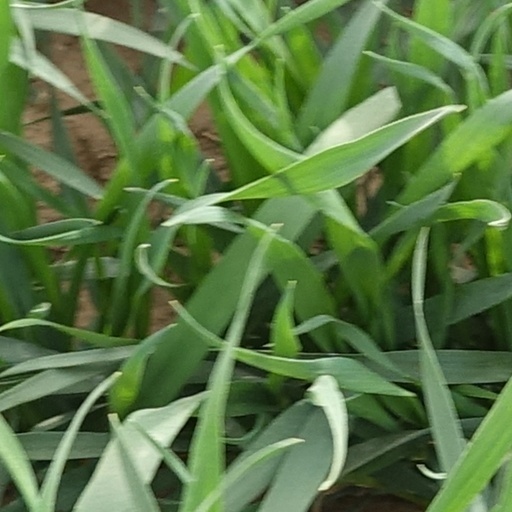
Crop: wheat